Creation (video game)

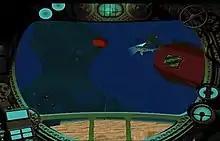
A typical game in progress

Players control a submarine in first-person perspective. Gameplay involves exploring the ocean, where players encounter marine life such as dolphins and whales. Players also encounter Syndicate installations such as genetic laboratories and research bases, as well as their cybernetically-enhanced creatures called G-Sharks. The world's fungi causes Earth's marine life to enter a psychotic frenzy, as well as attracting Cetacea to consume their tendrils. The submarine is equipped with lasers and explosives, and players can be aided by dolphins, who have the ability to control unmanned machinery telepathically. In early versions, fish can be taken back to base, bred, and a device can be attached to them, enabling the player to control them. Dolphins can be deployed via an overview screen. Multiplayer support with up to eight players competing against each other was planned.